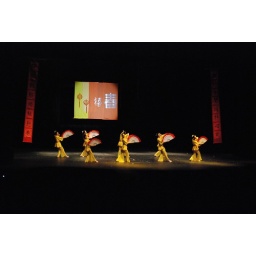
The twelfth act. Women in beautiful yellow costumes with large colorful fans.